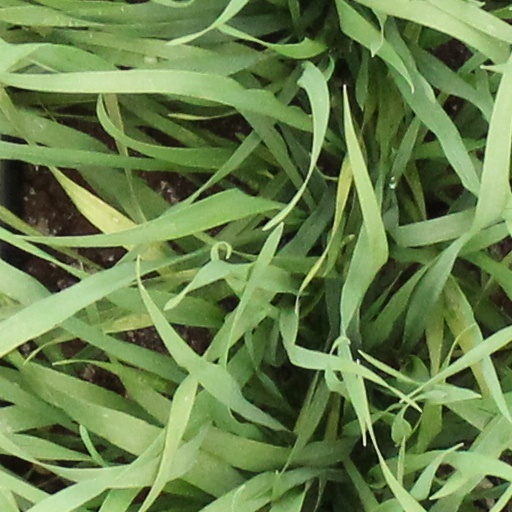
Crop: wheat